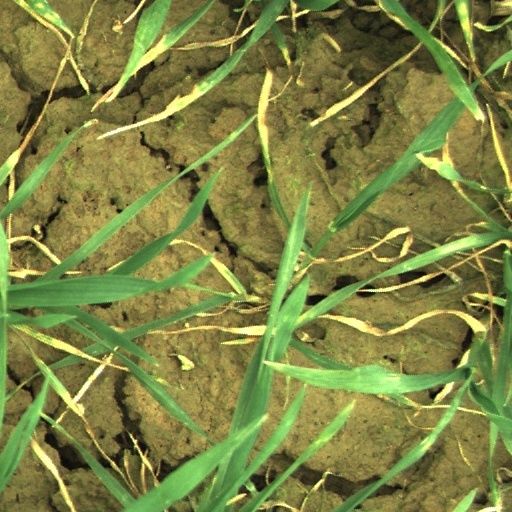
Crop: wheat